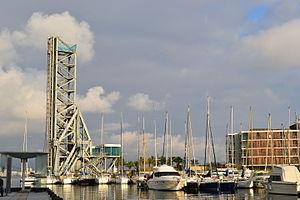
L'ancien pont levant des chantiers navals de La Seyne-sur-Mer, aujourd'hui reconverti en tour panoramique dotée d'un ascenseur. À droite, l'hôtel Kyriad Prestige.
Gaël Fickou, né le 26 mars 1994 à La Seyne-sur-Mer, est un joueur international français de rugby à XV qui évolue principalement au poste de centre au Stade français.
Le pont levant de La Seyne-sur-Mer est un pont basculant métallique situé dans le port de La Seyne-sur-Mer, dans le Var, en France. Il fait partie des installations des anciens chantiers navals de La Seyne-sur-Mer.
La Seyne-sur-Mer est une commune française située au bord de la Méditerranée dans le département du Var en région Provence-Alpes-Côte d'Azur. Elle fait partie de la métropole Toulon Provence Méditerranée.